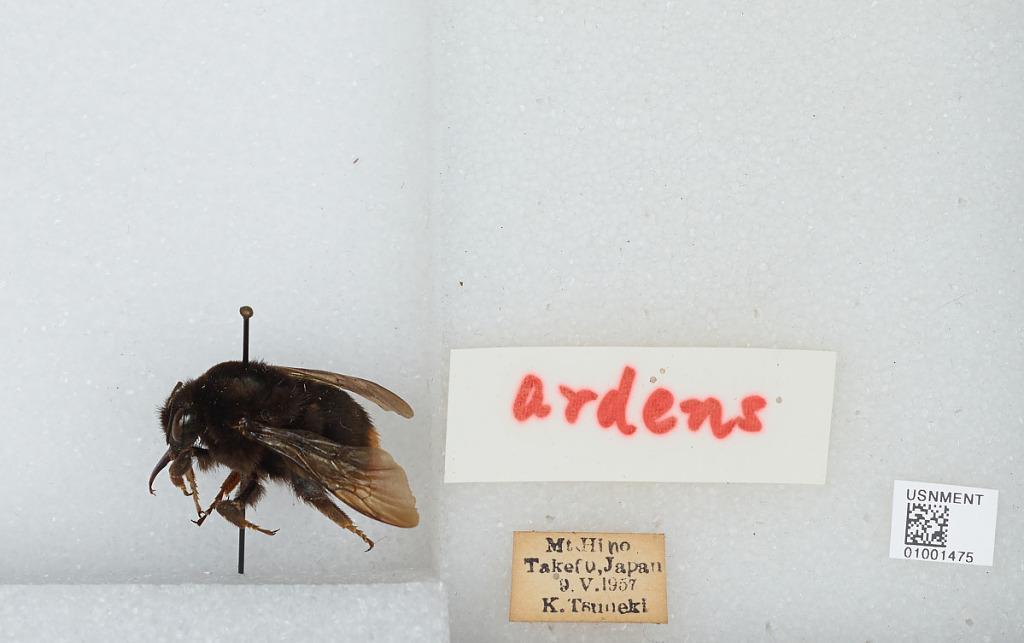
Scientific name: Bombus (Pyrobombus) ardens Smith
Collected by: K. Tsuneki
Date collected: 1957-5-9
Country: Japan
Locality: Mt. Hino, Takefu